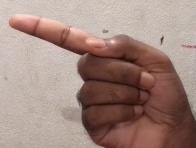
ASL sign: G